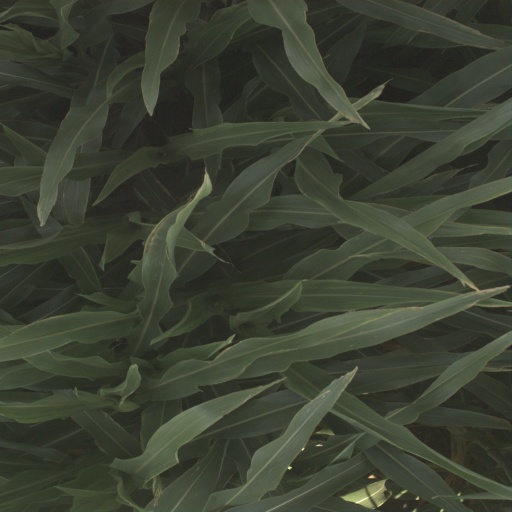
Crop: sorghum